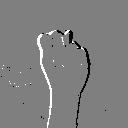
ASL letter: n